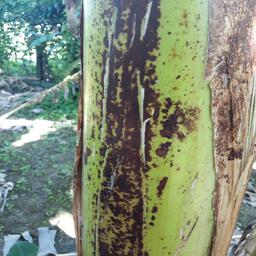
Label: PSEUDOSTEM WEEVIL